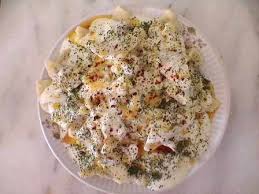
Yemek: manti